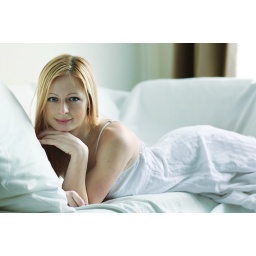
Masha in white cotton dress in natural light portrait